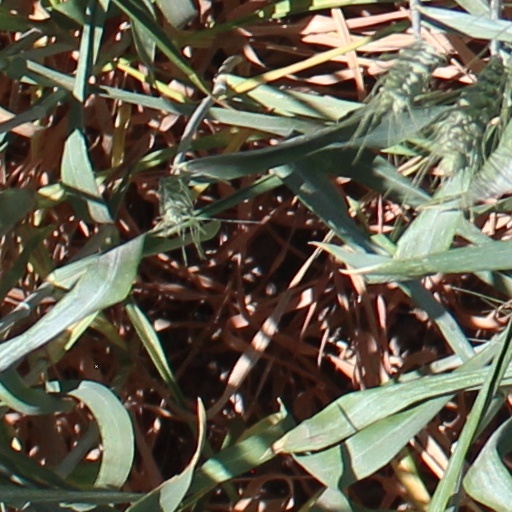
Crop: wheat